Aerobatics

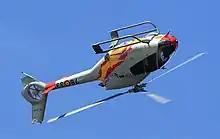
A Spanish Air Force Colibri demonstrates its agility with a barrel roll

Aerobatics are taught to military fighter pilots as a means of developing flying skills and for tactical use in combat. Many aerobatic manoeuvres were indeed developed in military conflicts, e.g. the Immelmann turn or Split S.